Overland train

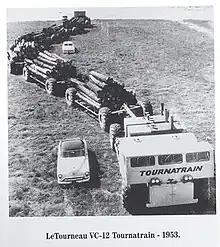
LeTourneau VC-12 Tournatrain

The overland train concept first developed as a way to haul trees out of the bush, without the need to prepare a road capable of supporting a traditional truck. A truck would need to have a surface flat and strong enough for its driven wheels, normally four at the rear of the cab, to gain traction needed to climb any grades. With multiple driven wheels, LeTourneau's 6x6 diesel-electrics were an obvious solution, but a single vehicle was too small to justify their purchase costs. The solution was to turn the 6x6 into an extendable design, using flexible connections to allow any number of driven wheels to be added, as needed.